Leslie Ann Jones

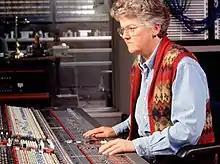
Leslie Ann Jones at work mixing

Leslie Ann Jones is an American multiple Grammy Award-winning recording engineer, working as Director of Music Recording and Scoring at Skywalker Sound, a Lucasfilm, Ltd. company. She is a past Chair of the National Academy of Recording Arts and Sciences Board of Trustees, the organization that awards Grammys, and in 2018 was inducted into the TEC Awards Hall of Fame. She is the daughter of novelty drummer, percussionist and bandleader Spike Jones and his wife, singer Helen Grayco.